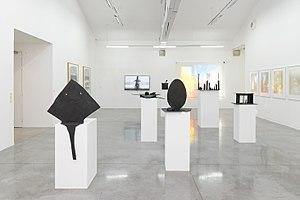
La Promenade, une balade dans le dépôt long du Cnap. Vue de l’exposition. Photographie Aurélien Mole.
Le musée régional d'art contemporain Occitanie, est un musée créée en 1991 dans la ville de Sérignan, dans le département de l'Hérault. Il présente sur 3200 m² des expositions temporaires et une collection permanente, et soutient des artistes français et internationaux.